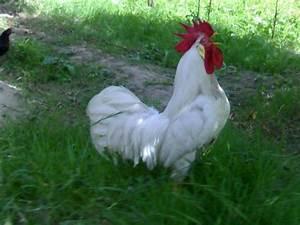
chicken